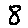
Label: 8